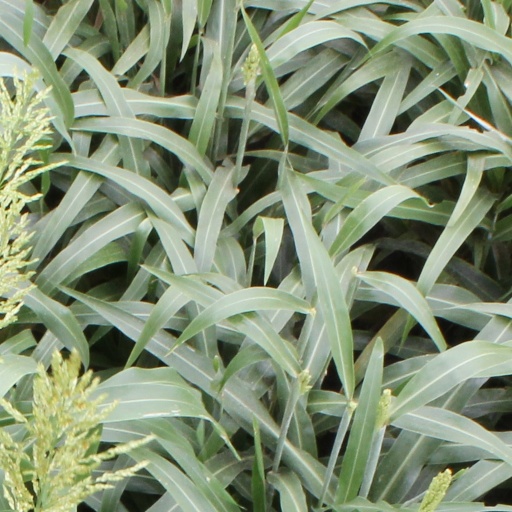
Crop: sorghum